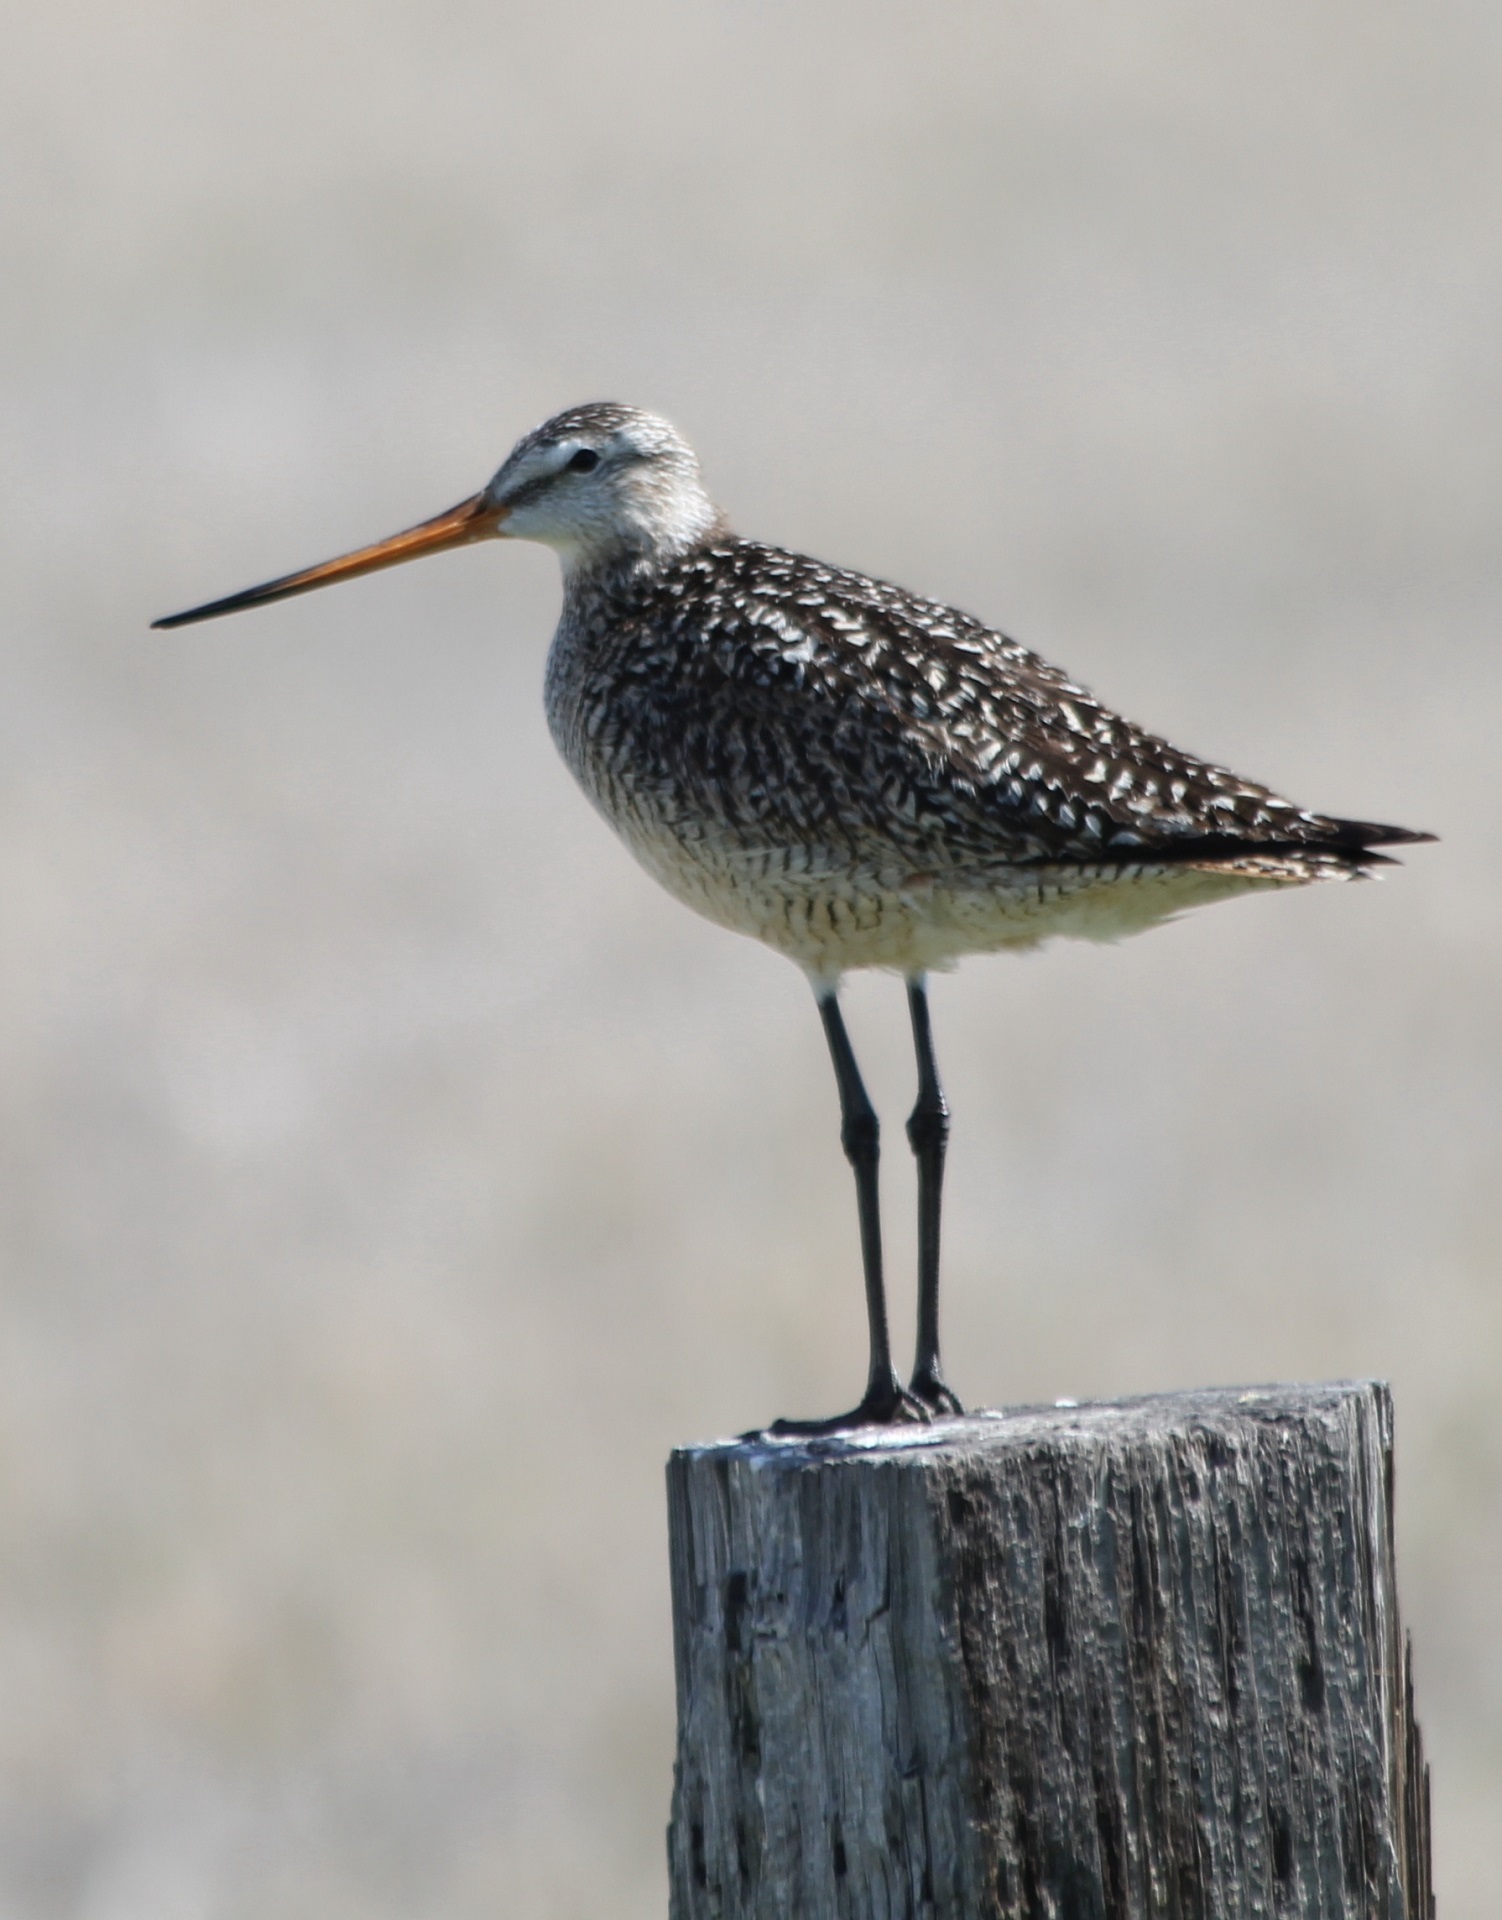
nature, bird, post, profile, wildlife, standing, portrait, beak, fauna, outdoors, legs, vertebrate, perched, shorebird, sandpiper, redshank, charadriiformes, marbled godwit